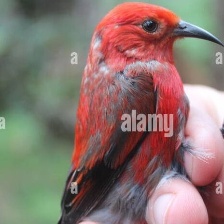
Species: APAPANE
Scientific name: HIMATIONE SANGUINEA